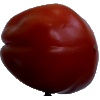
Label: Tomato Heart 1